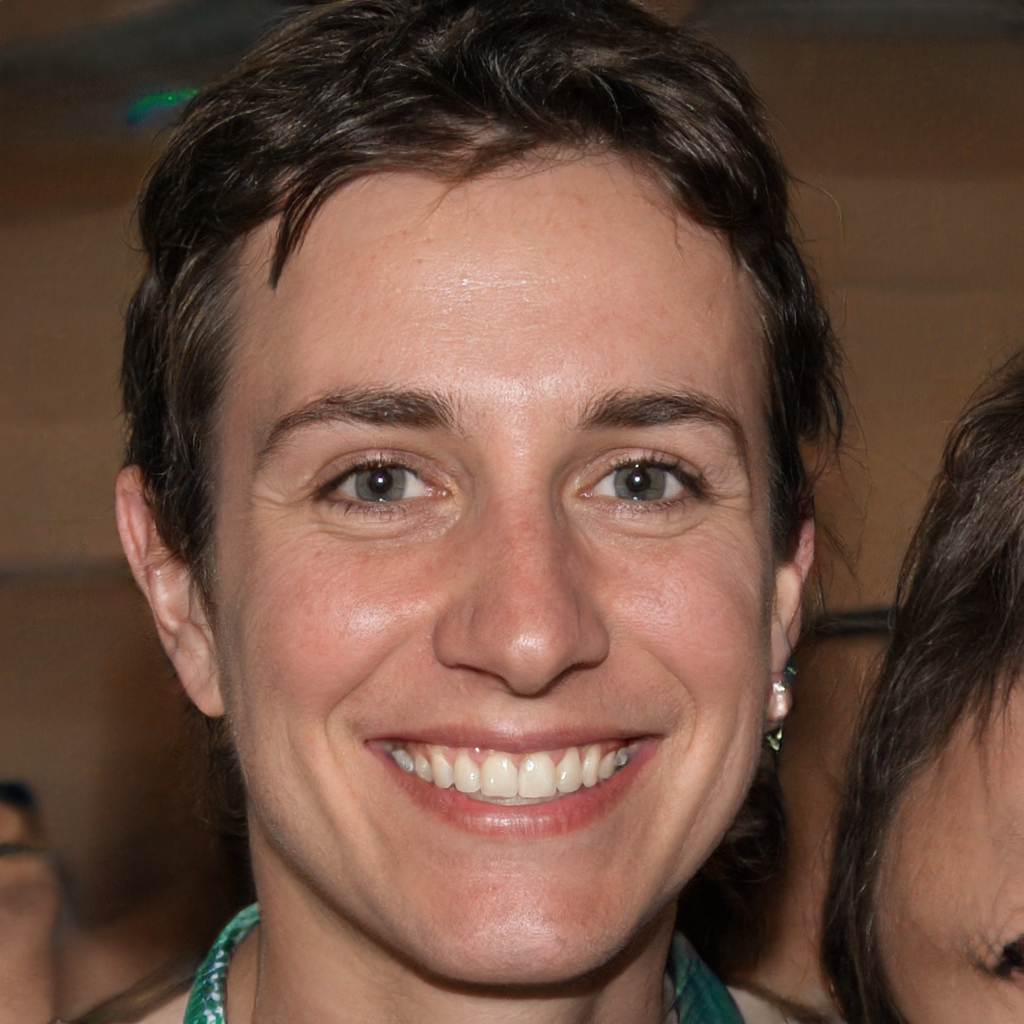
Label: Colored